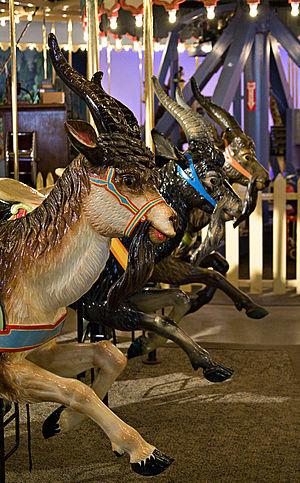
Le Carrousel du Broad Ripple Park est un carrousel du Children's Museum of Indianapolis.